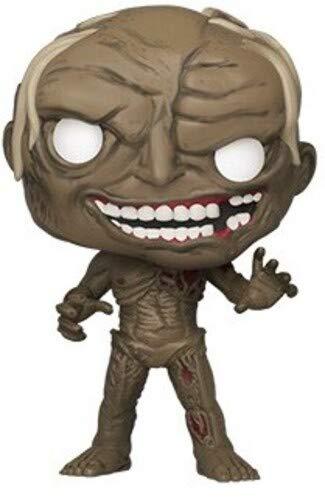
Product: Funko Pop! Movies: Scary Stories to Tell in The Dark - Jangly Man
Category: Toys & Games | Toy Figures & Playsets | Action Figures
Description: From scary stories, jangly Man, as a stylized POP vinyl from Funko.
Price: $10.75
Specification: ProductDimensions:2.5x2.5x3.8inches|ItemWeight:4.2ounces|ShippingWeight:4.3ounces(Viewshippingratesandpolicies)|ASIN:B07SQX8TRC|Itemmodelnumber:45200|Manufacturerrecommendedage:6yearsandup